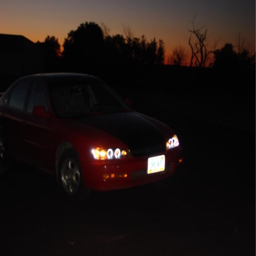
view this image of an accord